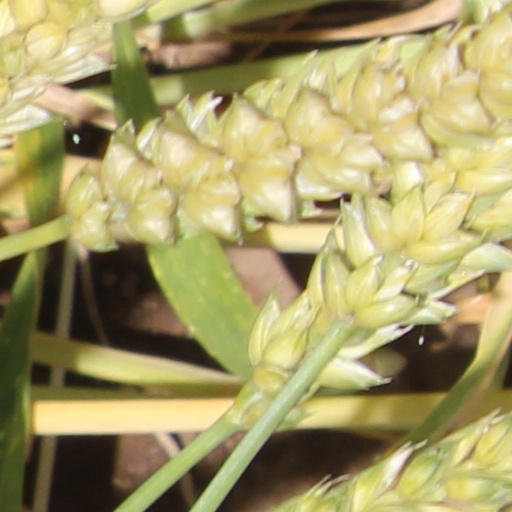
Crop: wheat